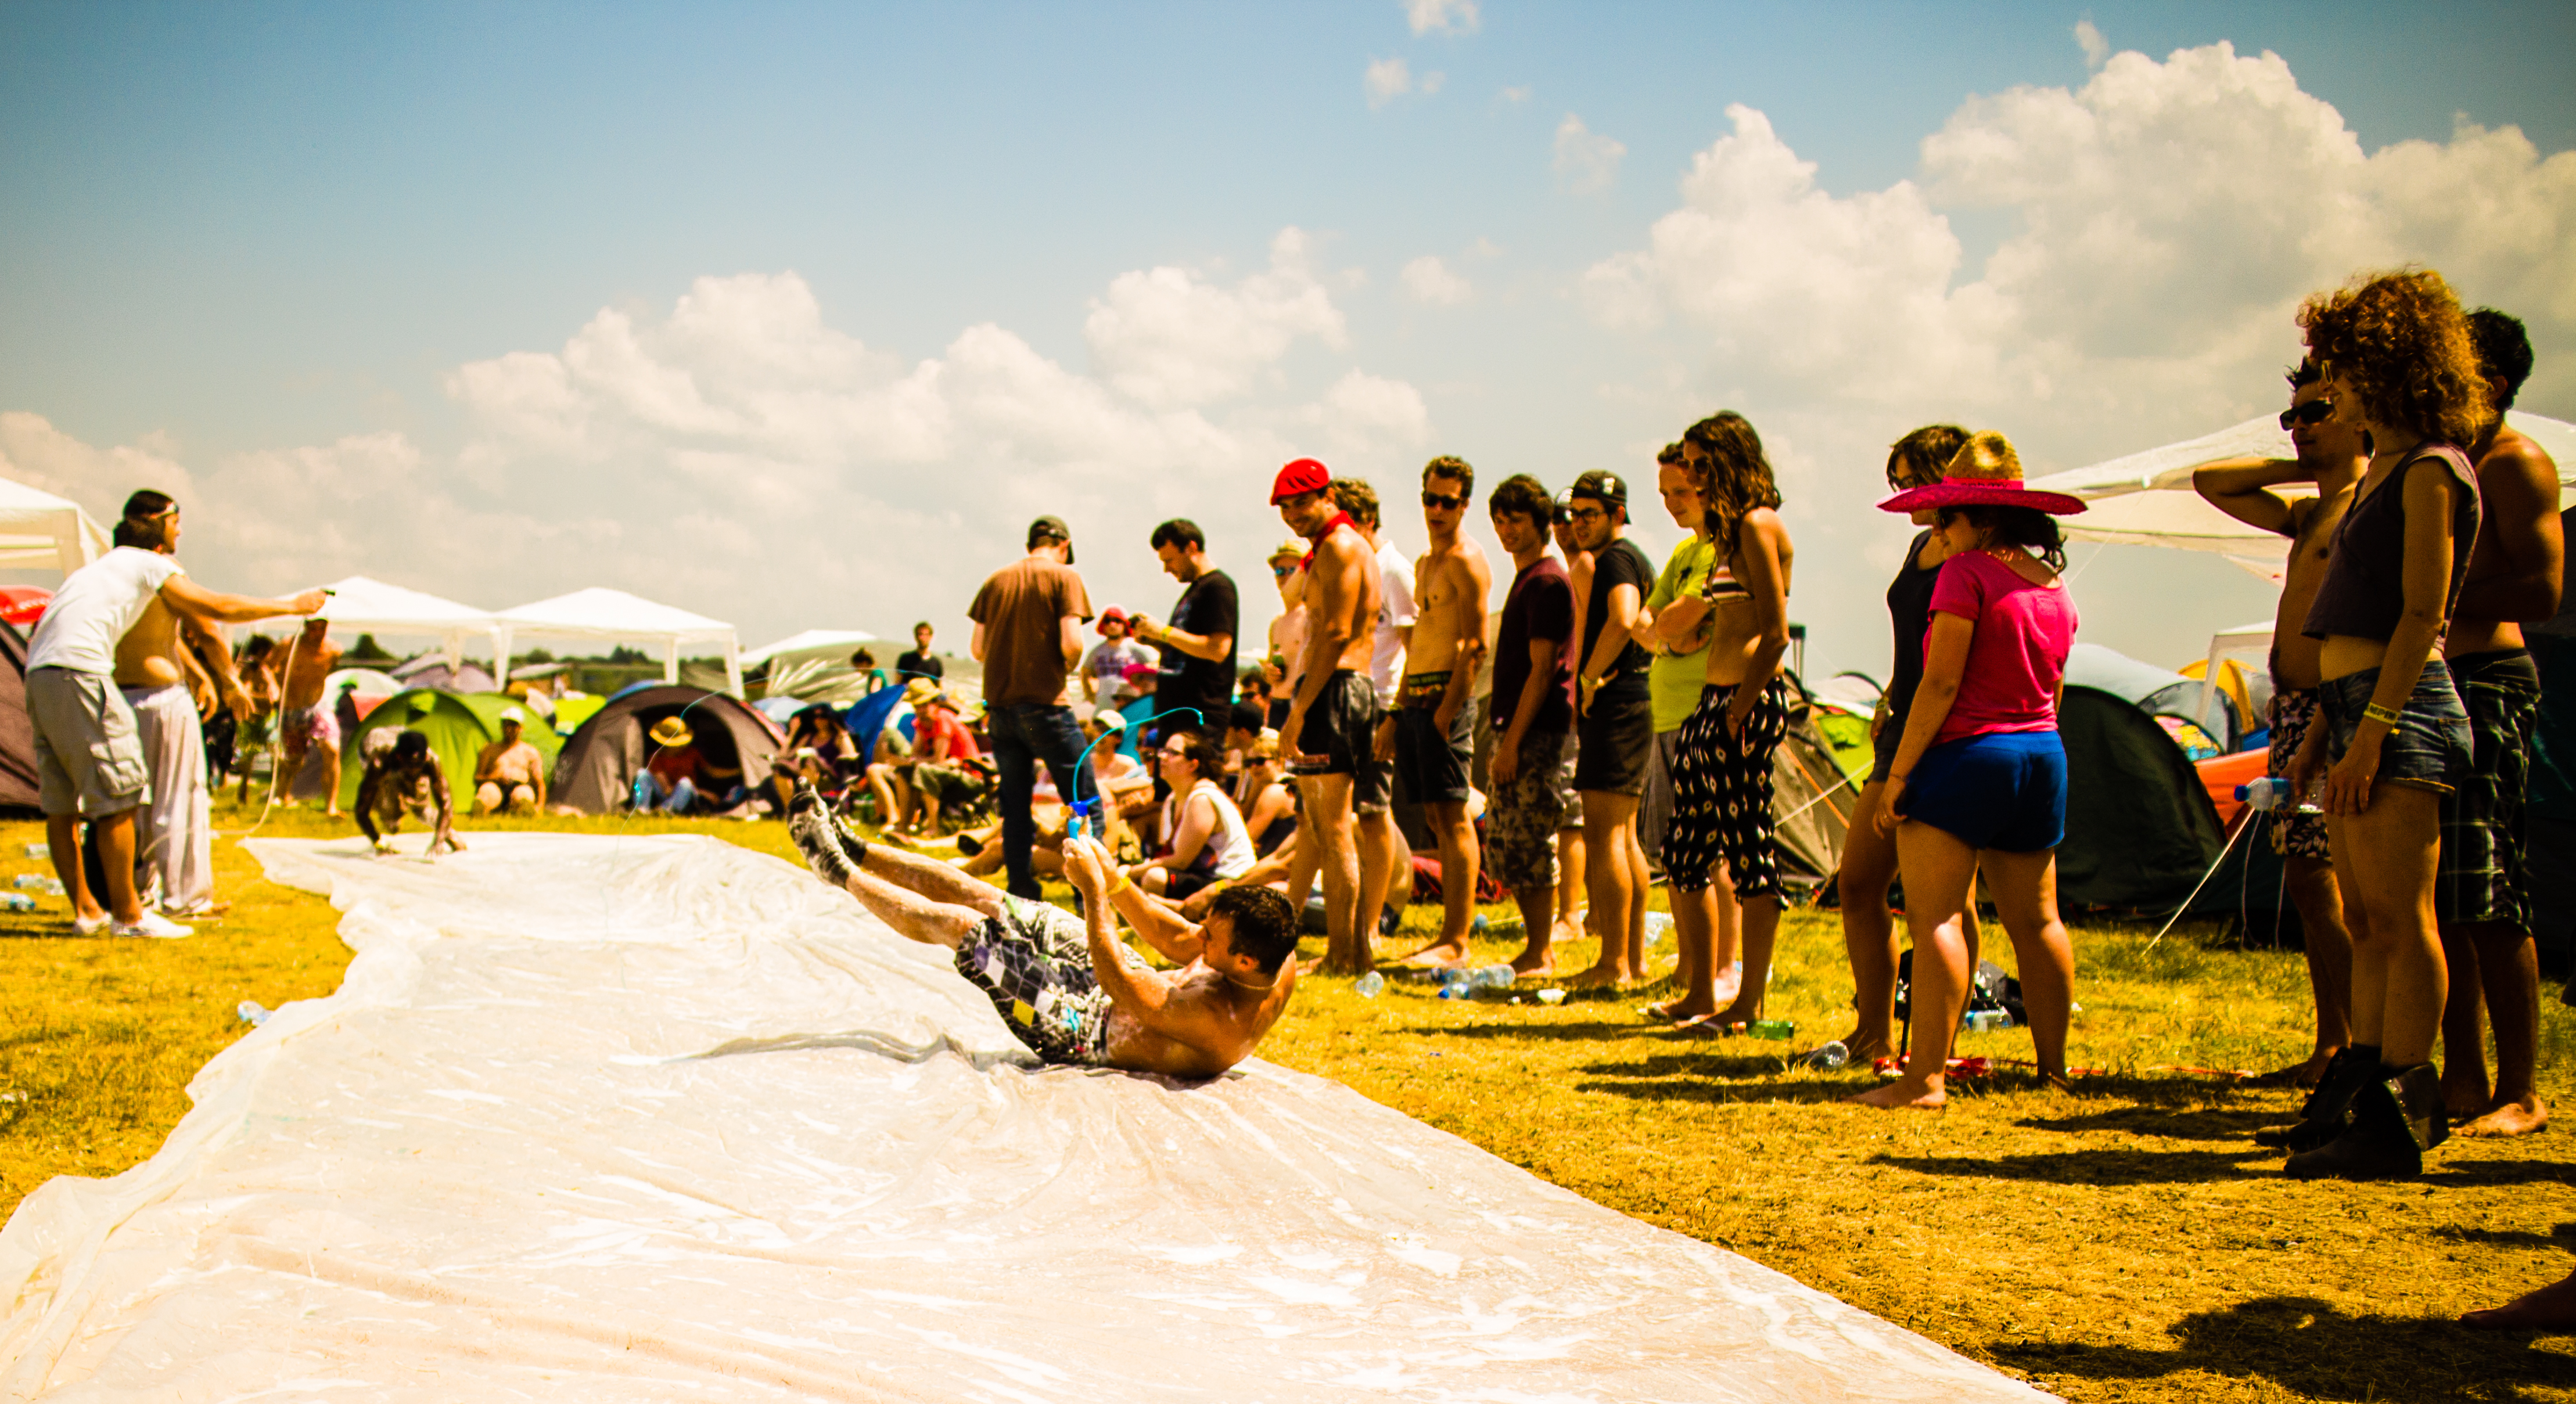
people, crowd, canon, camping, festival, eosm, 2013, belfort, eurockeennes, eurocks, fun, ventriglisse, social group